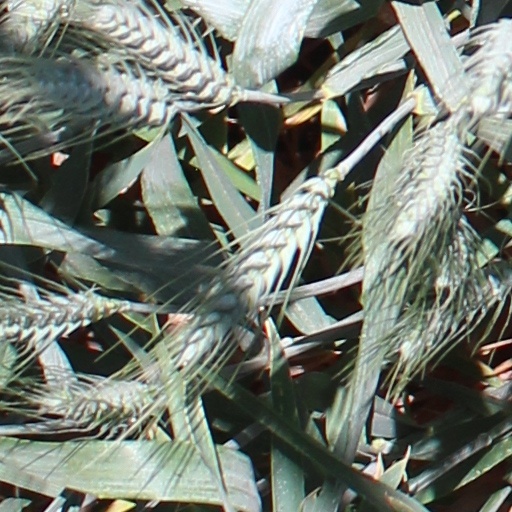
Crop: wheat